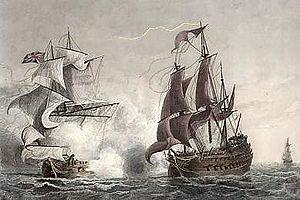
Le HMS Northumberland est un navire de guerre d'abord britannique de 1743 à 1744, puis français sous le nom de Northumberland jusqu'en 1781. C'est un vaisseau de ligne de troisième rang portant 64 canons sur deux ponts.
Le combat du 19 mai 1744 est une bataille navale mineure de la guerre de Succession d'Autriche, à l'issue de laquelle deux vaisseaux de ligne français capturent un vaisseau anglais au large des îles Berlengas, après un combat de plusieurs heures.
Étienne de Perier dit « Perier l'Ainé », né en 1687 à Dunkerque et mort le 1ᵉʳ avril 1766 au château de Tréoudale à Saint-Martin-des-Champs, est un gouverneur colonial français du XVIIIème siècle, lieutenant-général des armées navales du roi Louis XV et Grand-croix de l'Ordre royal et militaire de Saint-Louis.
Louis-Armand de La Poype, marquis de Vertrieux dit « La Poype-Vertrieux », né le 2 février 1721 à Paris et mort le 12 mai 1801 à Londres, est un officier de marine et homme politique français des XVIIIᵉ et XIXᵉ siècles. Il sert dans la marine royale et prend sa retraite avec le grade de chef d'escadre. Pendant la Révolution de 1789, il est député électeur de la noblesse pour la sénéchaussée de Toulon.
Le Content est un navire de guerre français en service de 1717 à 1749. C'est un vaisseau de deuxième rang, le premier portant 60 canons construit sous Louis XV. Il fait partie de ce petit nombre de bâtiments lancés dans les vingt-cinq premières années du règne de Louis XV, période de paix marquée par de faibles crédits pour la Marine.
Hubert de Brienne, comte de Conflans, seigneur de Suzanne-en-Thiérache et Fay-le-Sec en Laonois, né en 1690 à Henriville en Lorraine et décédé le 27 janvier 1777 à Paris, paroisse Saint-Sulpice, est un officier de marine et aristocrate français du XVIIIᵉ siècle. Il termine sa carrière militaire vice-amiral de la flotte du Ponant et maréchal de France.